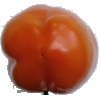
Label: orange_pepper